Pennsylvania Governor's Residence

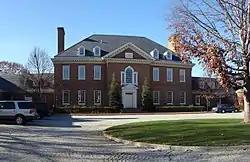
The entrance to the Governor's Residence in 2010.

The Pennsylvania Governor's Residence is the official residence of the governor of Pennsylvania, located in the Uptown neighborhood of Harrisburg, Pennsylvania.